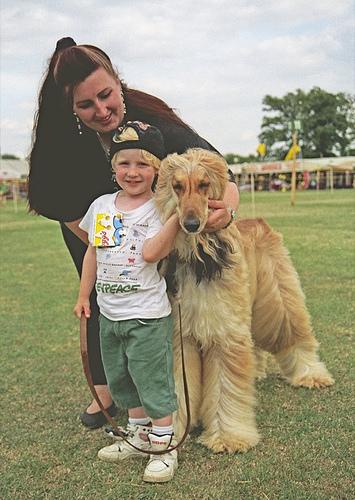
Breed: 222-n000013-Afghan_hound